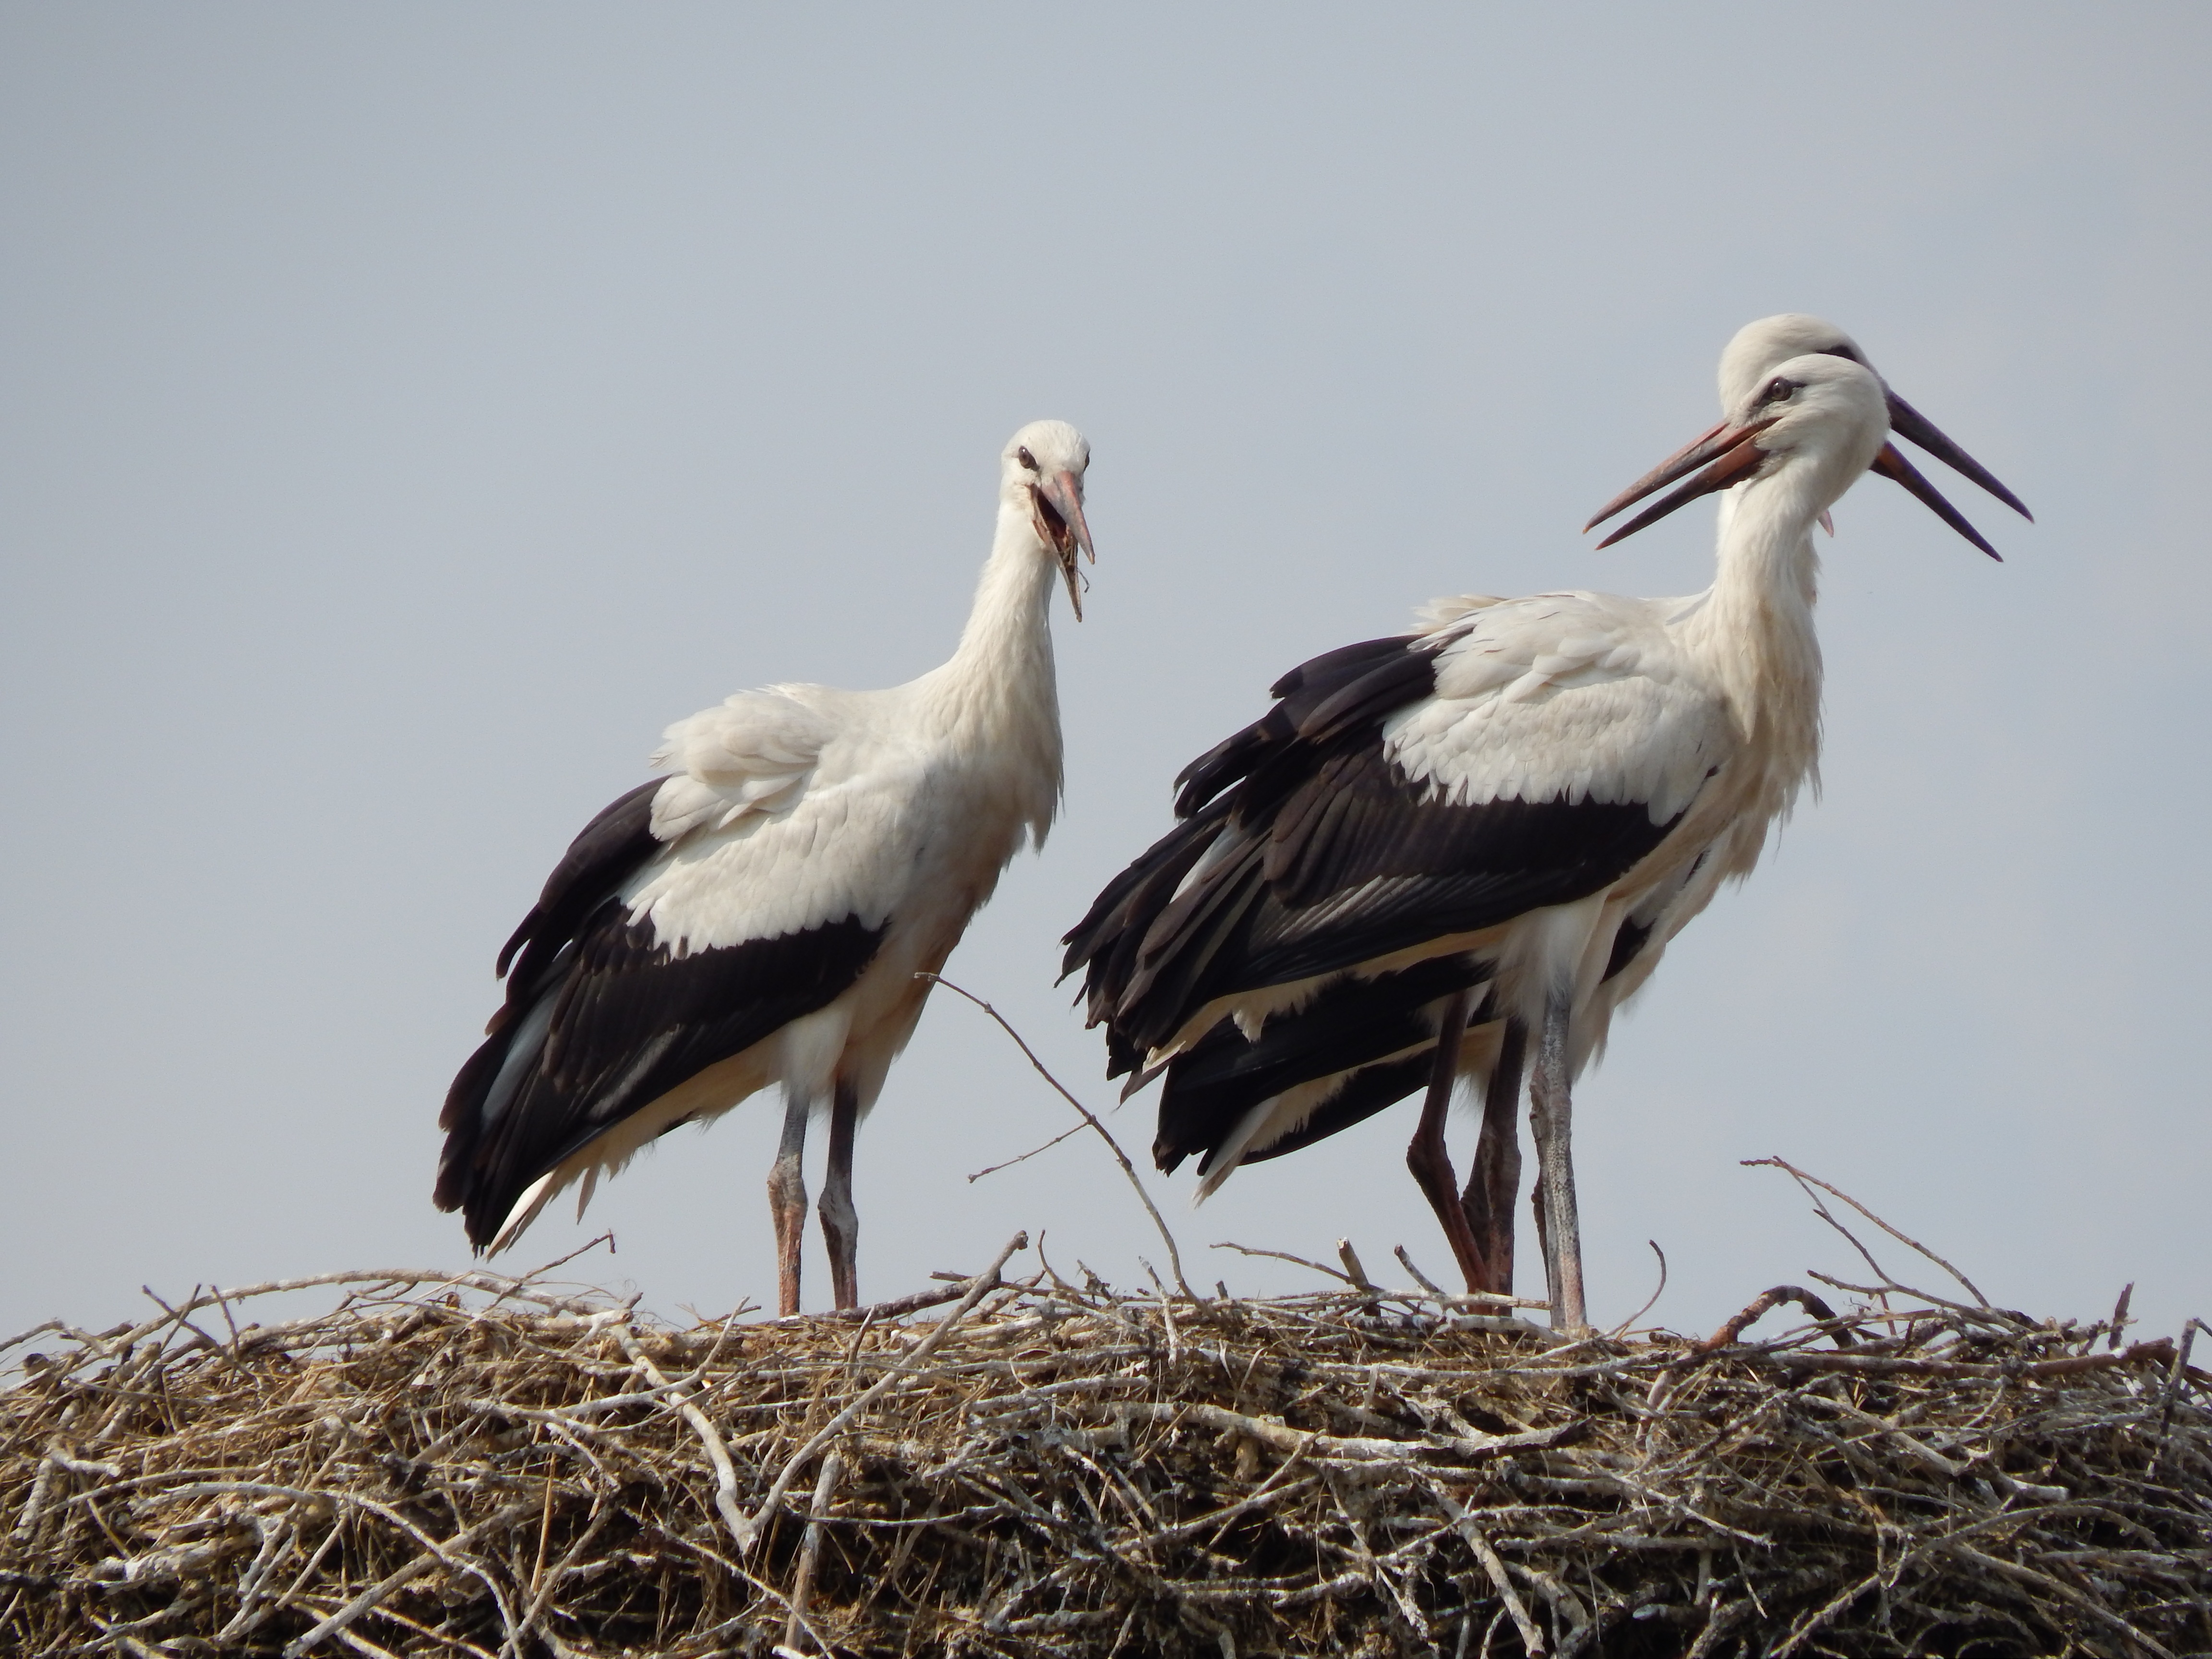
bird, wing, wildlife, young, beak, fauna, stork, birds, vertebrate, socket, white stork, storks, ciconiiformes, crane like bird